Answer in natural language. Considering the relative positions, where is Doorway with respect to simple wooden bench? Choose between the following options: below or above
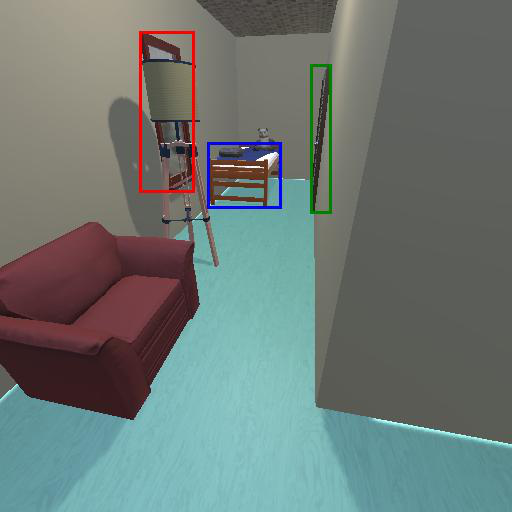
<answer>above</answer>